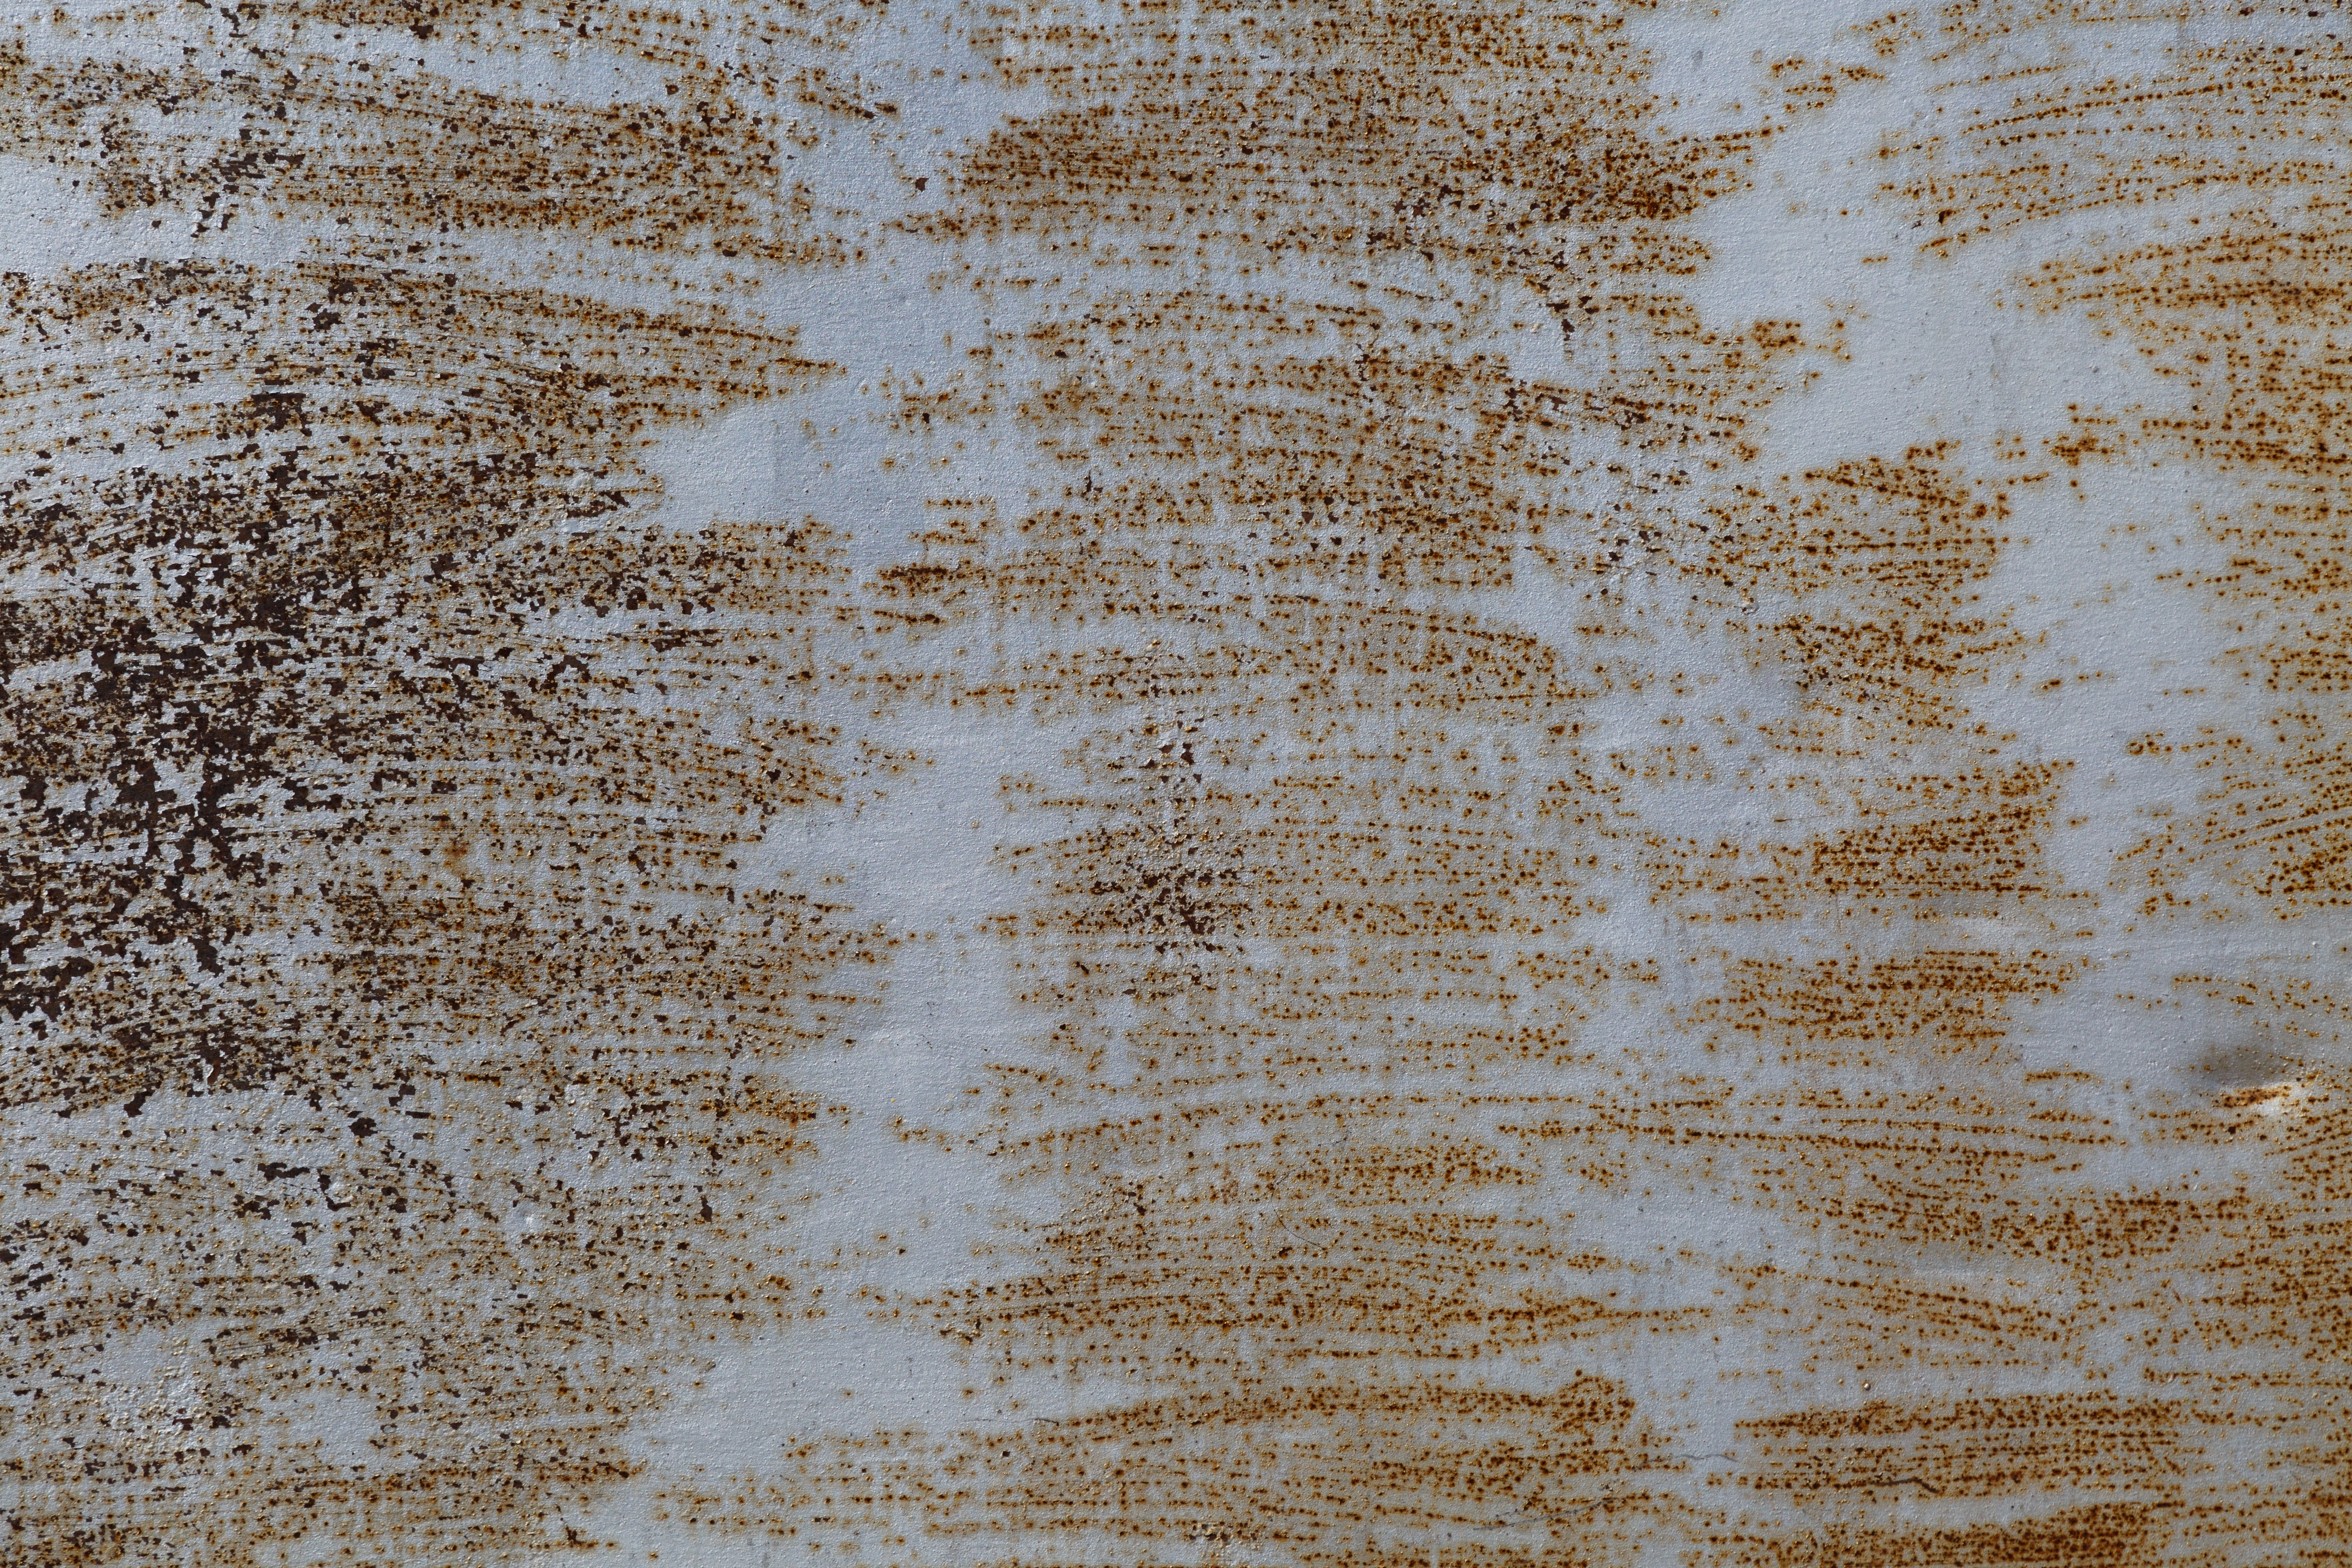
wood, texture, floor, wall, rust, pattern, metal, soil, material, surface, textured, blank, sheet, textile, art, iron, flooring, metal surfaces, metal style